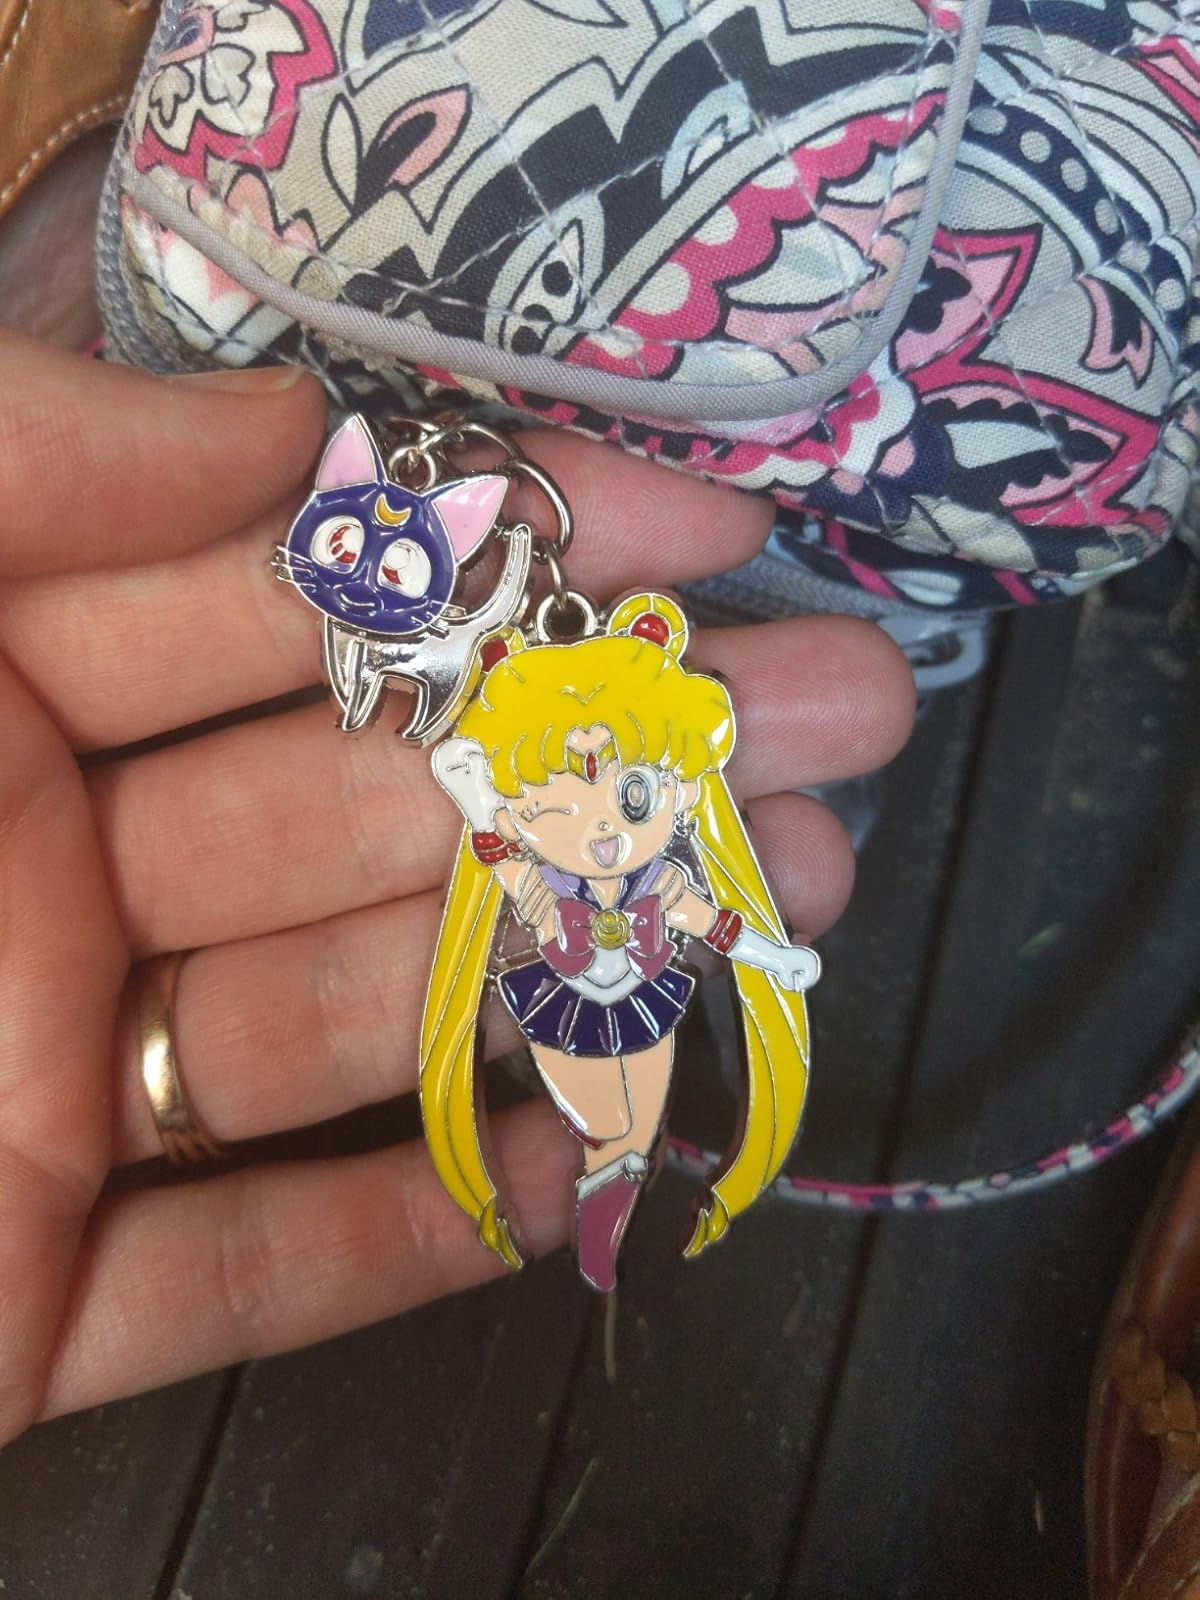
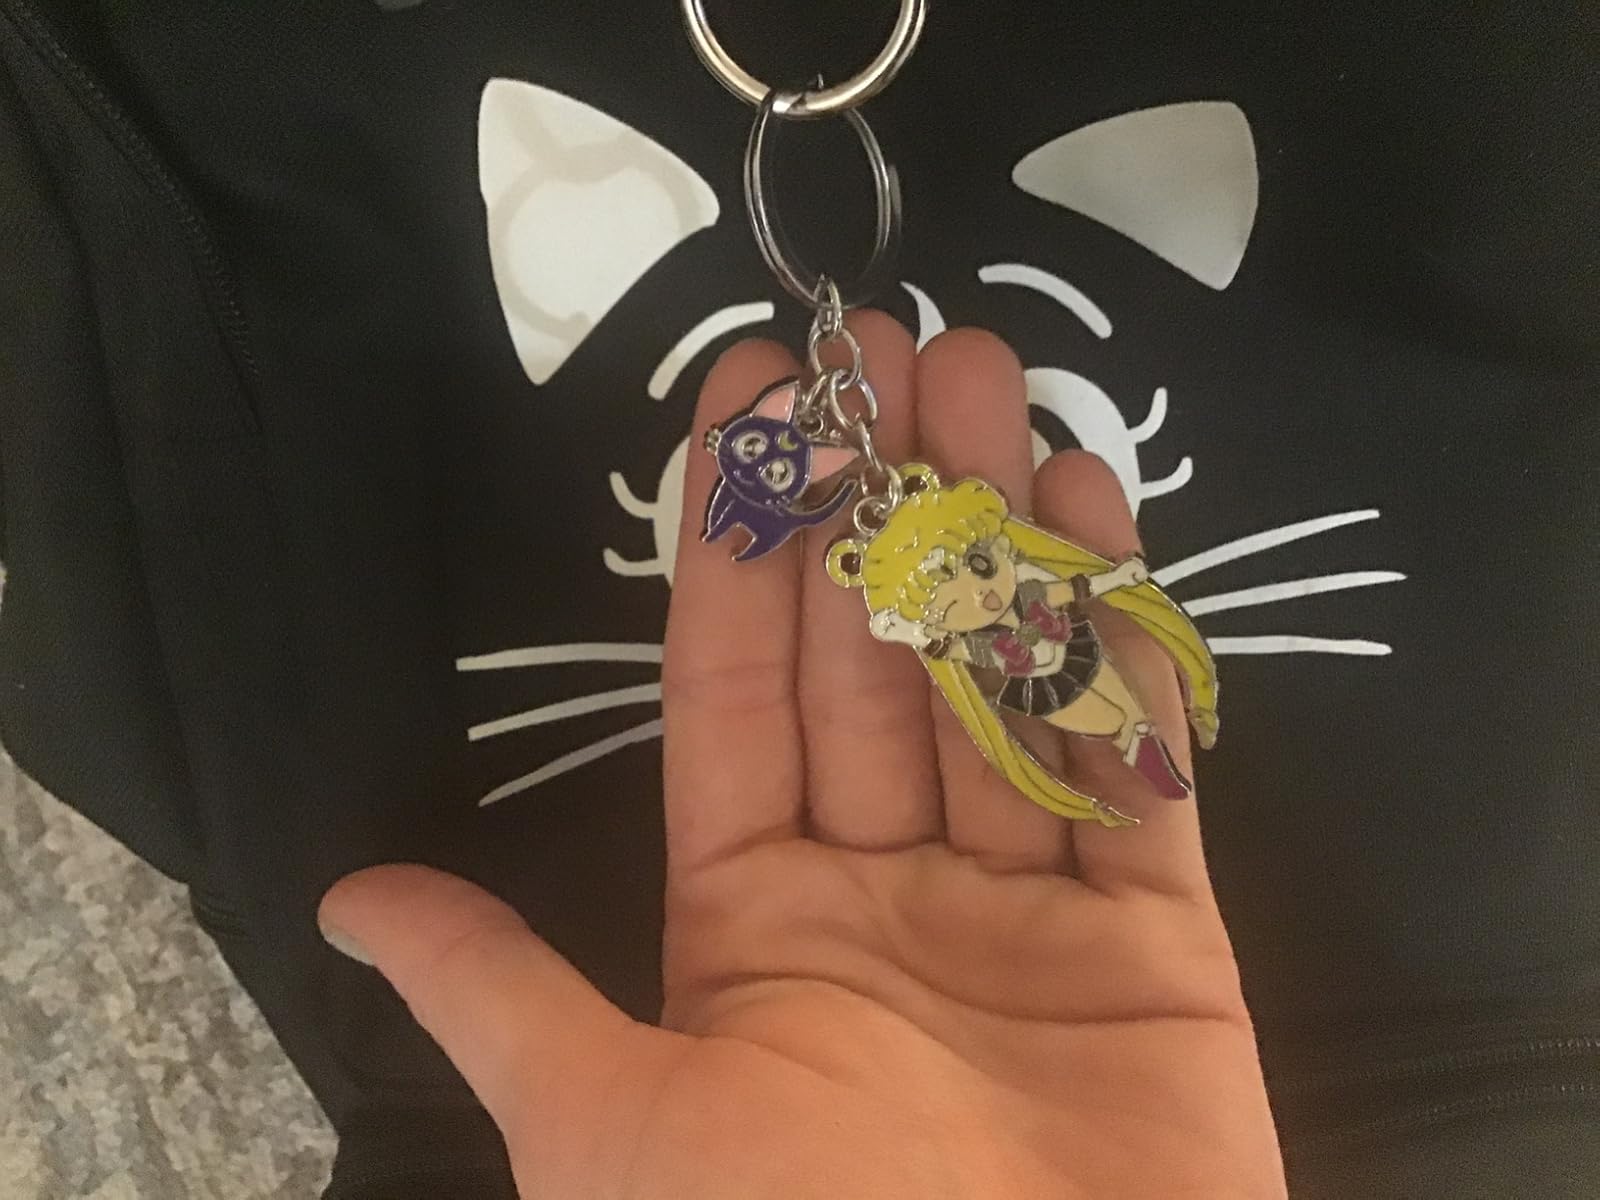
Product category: accessories_keychain
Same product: yes